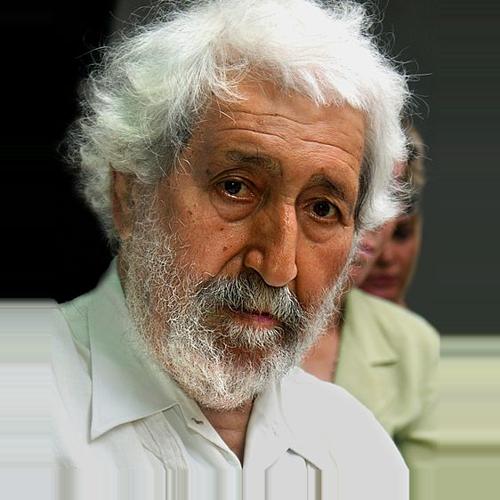
Age: 80